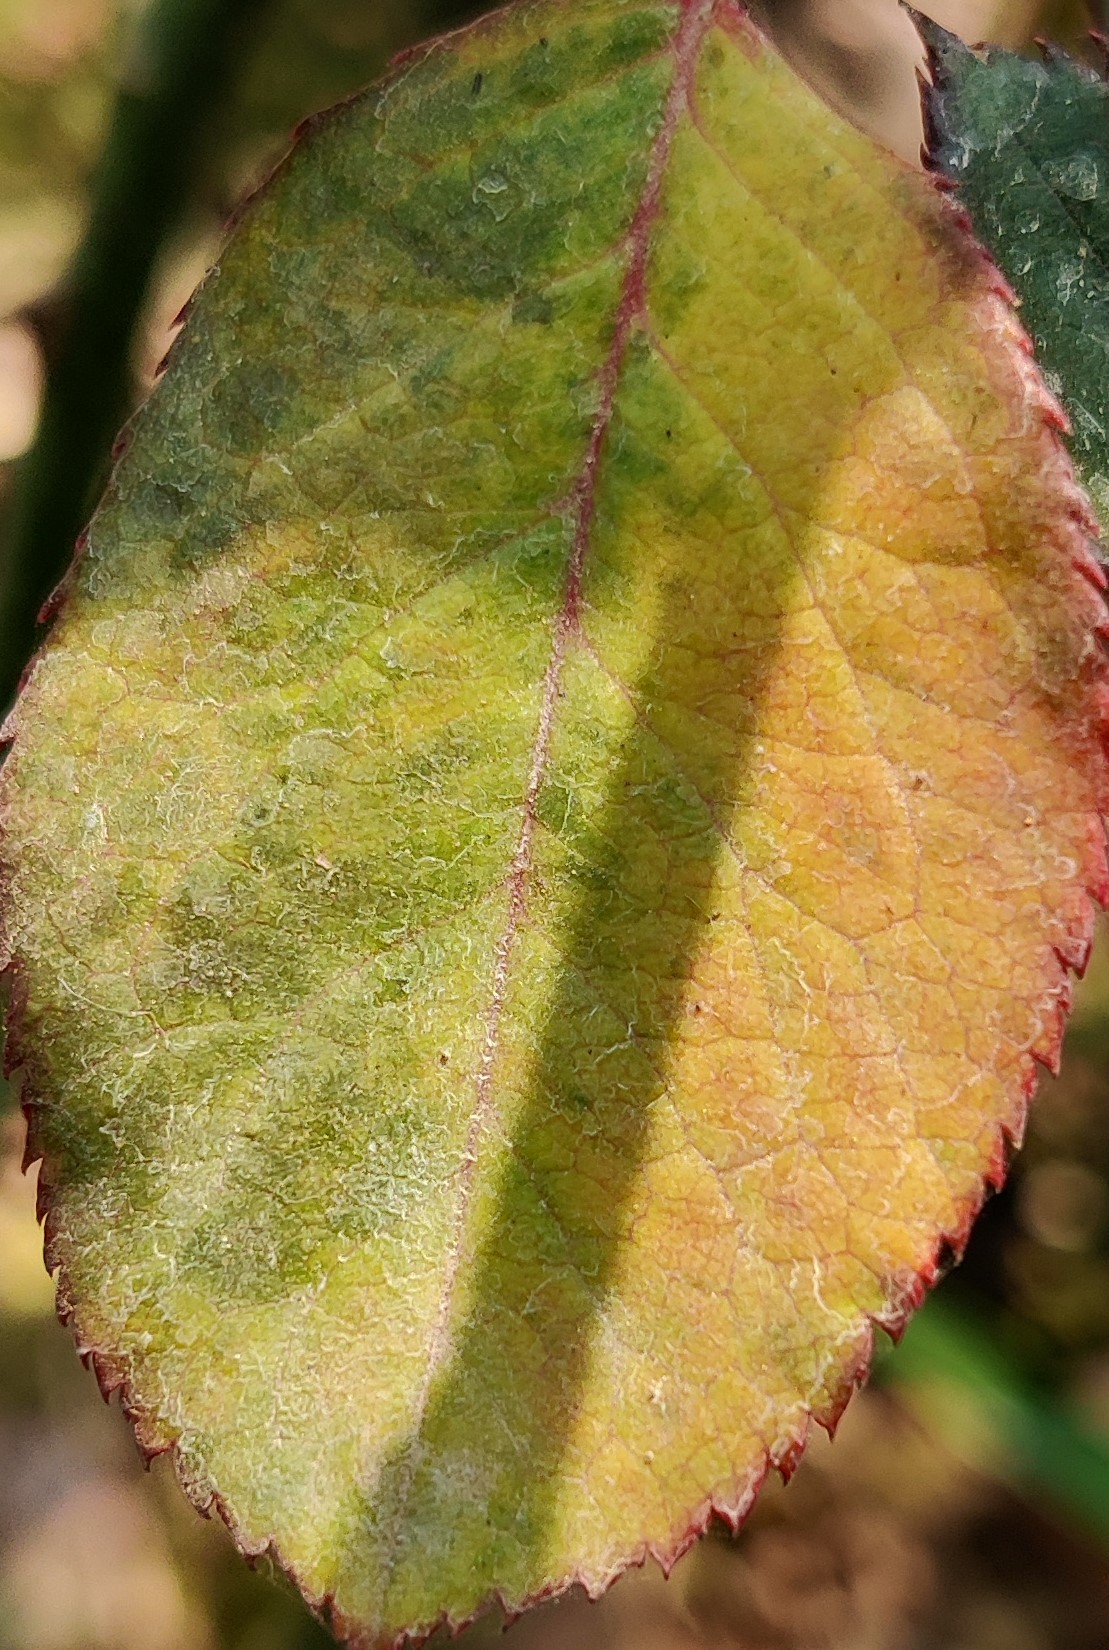
Label: Downy Mildew